United States Army during the Vietnam War

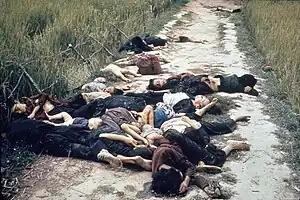
Photo taken by United States Army photographer Ronald L. Haeberle on March 16, 1968 in the aftermath of the My Lai massacre showing mostly women and children dead on a road.

The divisions were reorganized as part of the Reorganization Objective Army Division (ROAD) structure. The reorganization had begun with the reorganization of the Airborne Divisions in 1964 and the creation of the first Airmobile Division in 1965. There were five types of divisions: Infantry, Motorized Infantry Tank, Airborne and Airmobile Divisions. The basis for the realignment was the realization that a standard division was not capable of fulfilling all tasks. It was necessary for divisions to be specialized to some degree and to have a flexible structure that could be tailored to the requirements of different levels of conflict, terrain, climate, enemy capabilities and other conditions. In 1968, the strength of an infantry division was between 15,800 and 19,000 men.